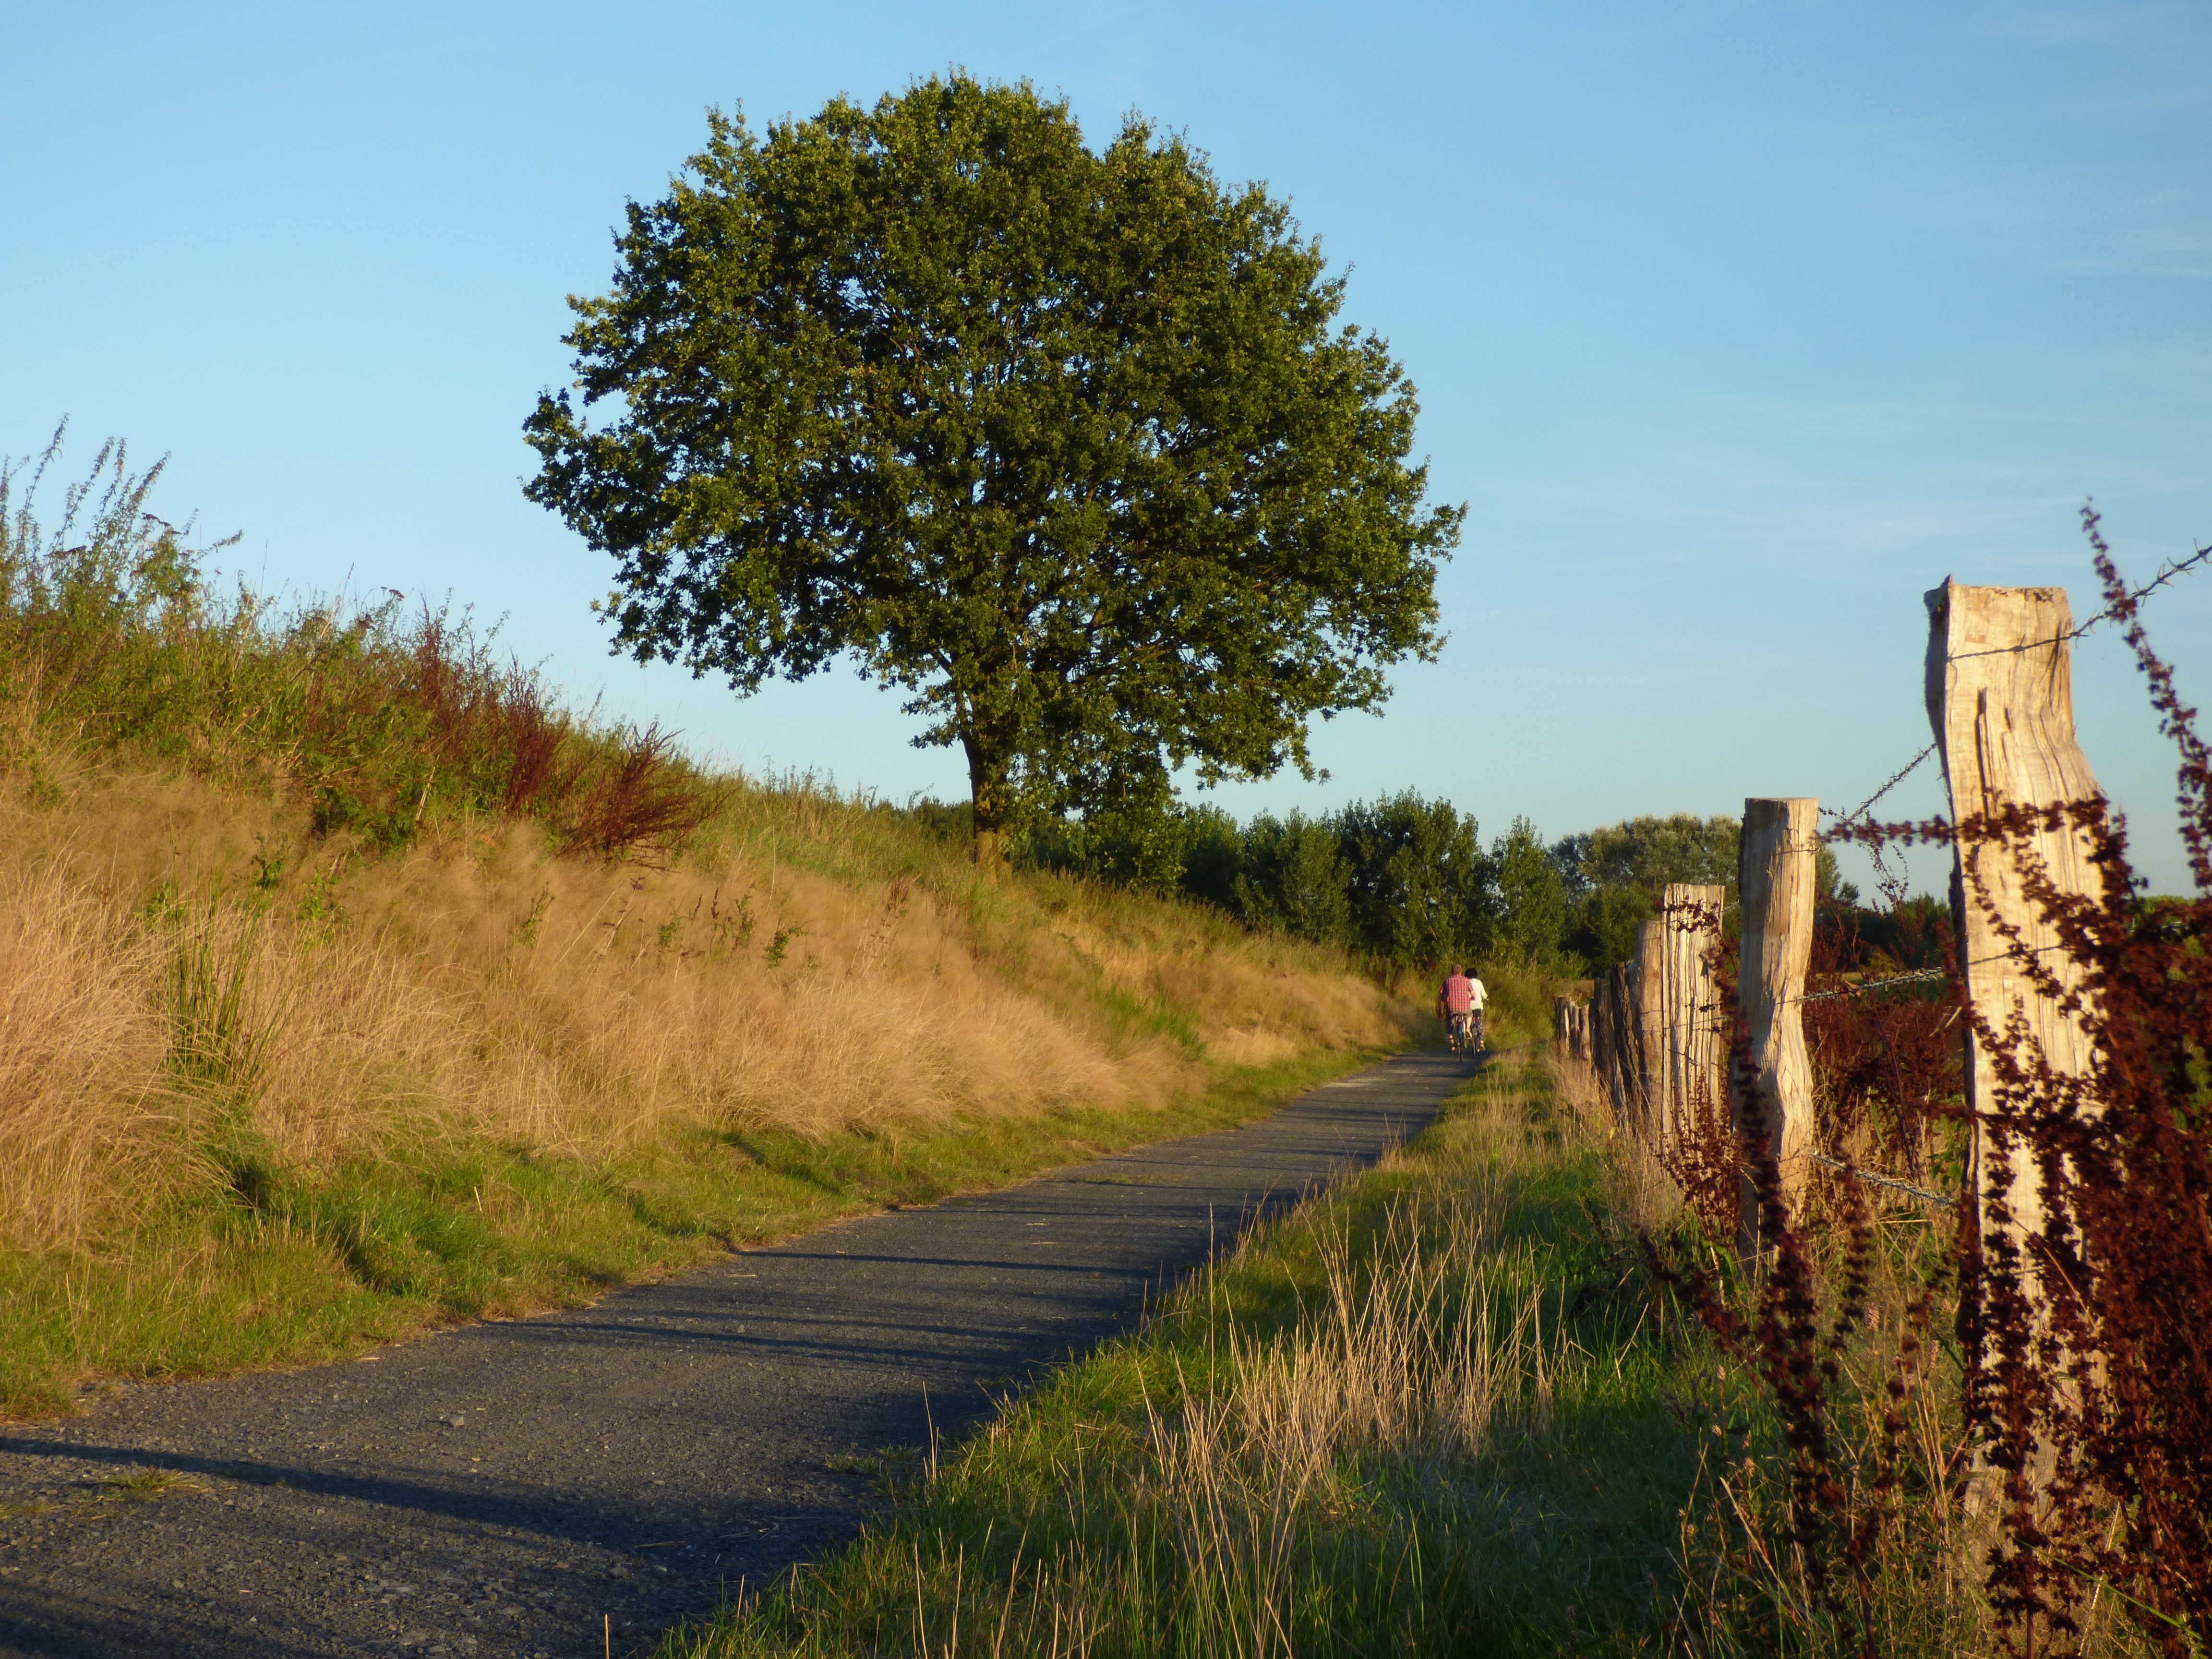
landscape, tree, nature, grass, fence, plant, road, trail, field, meadow, prairie, sunlight, morning, hill, dirt road, transport, evening, scenic, autumn, agriculture, lighting, waterway, sunny, relaxation, infrastructure, habitat, away, late summer, fenced, cyclists, calming, pasture fence, rural area, bicycle path, bike ride, natural environment, woody plant